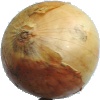
Label: Onion White 1